Friedrich Miescher Laboratory of the Max Planck Society

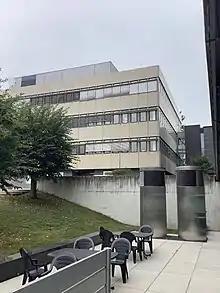
FML in 2019

The Friedrich Miescher Laboratory (FML) of the Max Planck Society is a biological research institute located on the Society's campus in Tübingen, Germany, named after Friedrich Miescher, founded in 1969 to offer highly qualified junior scientists in biology an opportunity to establish independent research groups and pursue their own line of research within a five-year period.